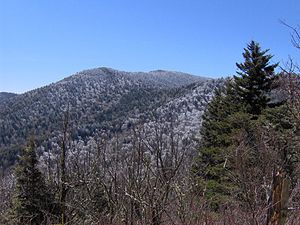
Haywood County (North Carolina) / Geografi
Mount Guyot i Great Smoky Mountains .
Haywood County er et county i den vestlige del af staten North Carolina i USA. I henhold til folketællingen fra 2010 var indbyggertallet 59.036. Det administrative centrum er Waynesville.